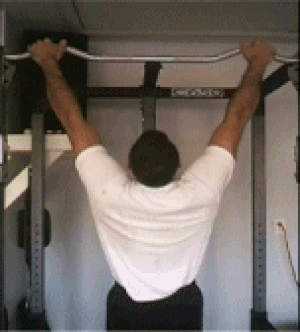
La musculation est un ensemble d'exercices physiques visant le développement des muscles squelettiques, afin d'acquérir plus de force, d'endurance, de puissance, d'explosivité ou du volume musculaire. Dans ces exercices, une force est opposée de manière répétitive à la force générée par la contraction des muscles. Cette activité est généralement pratiquée dans une salle de sport.